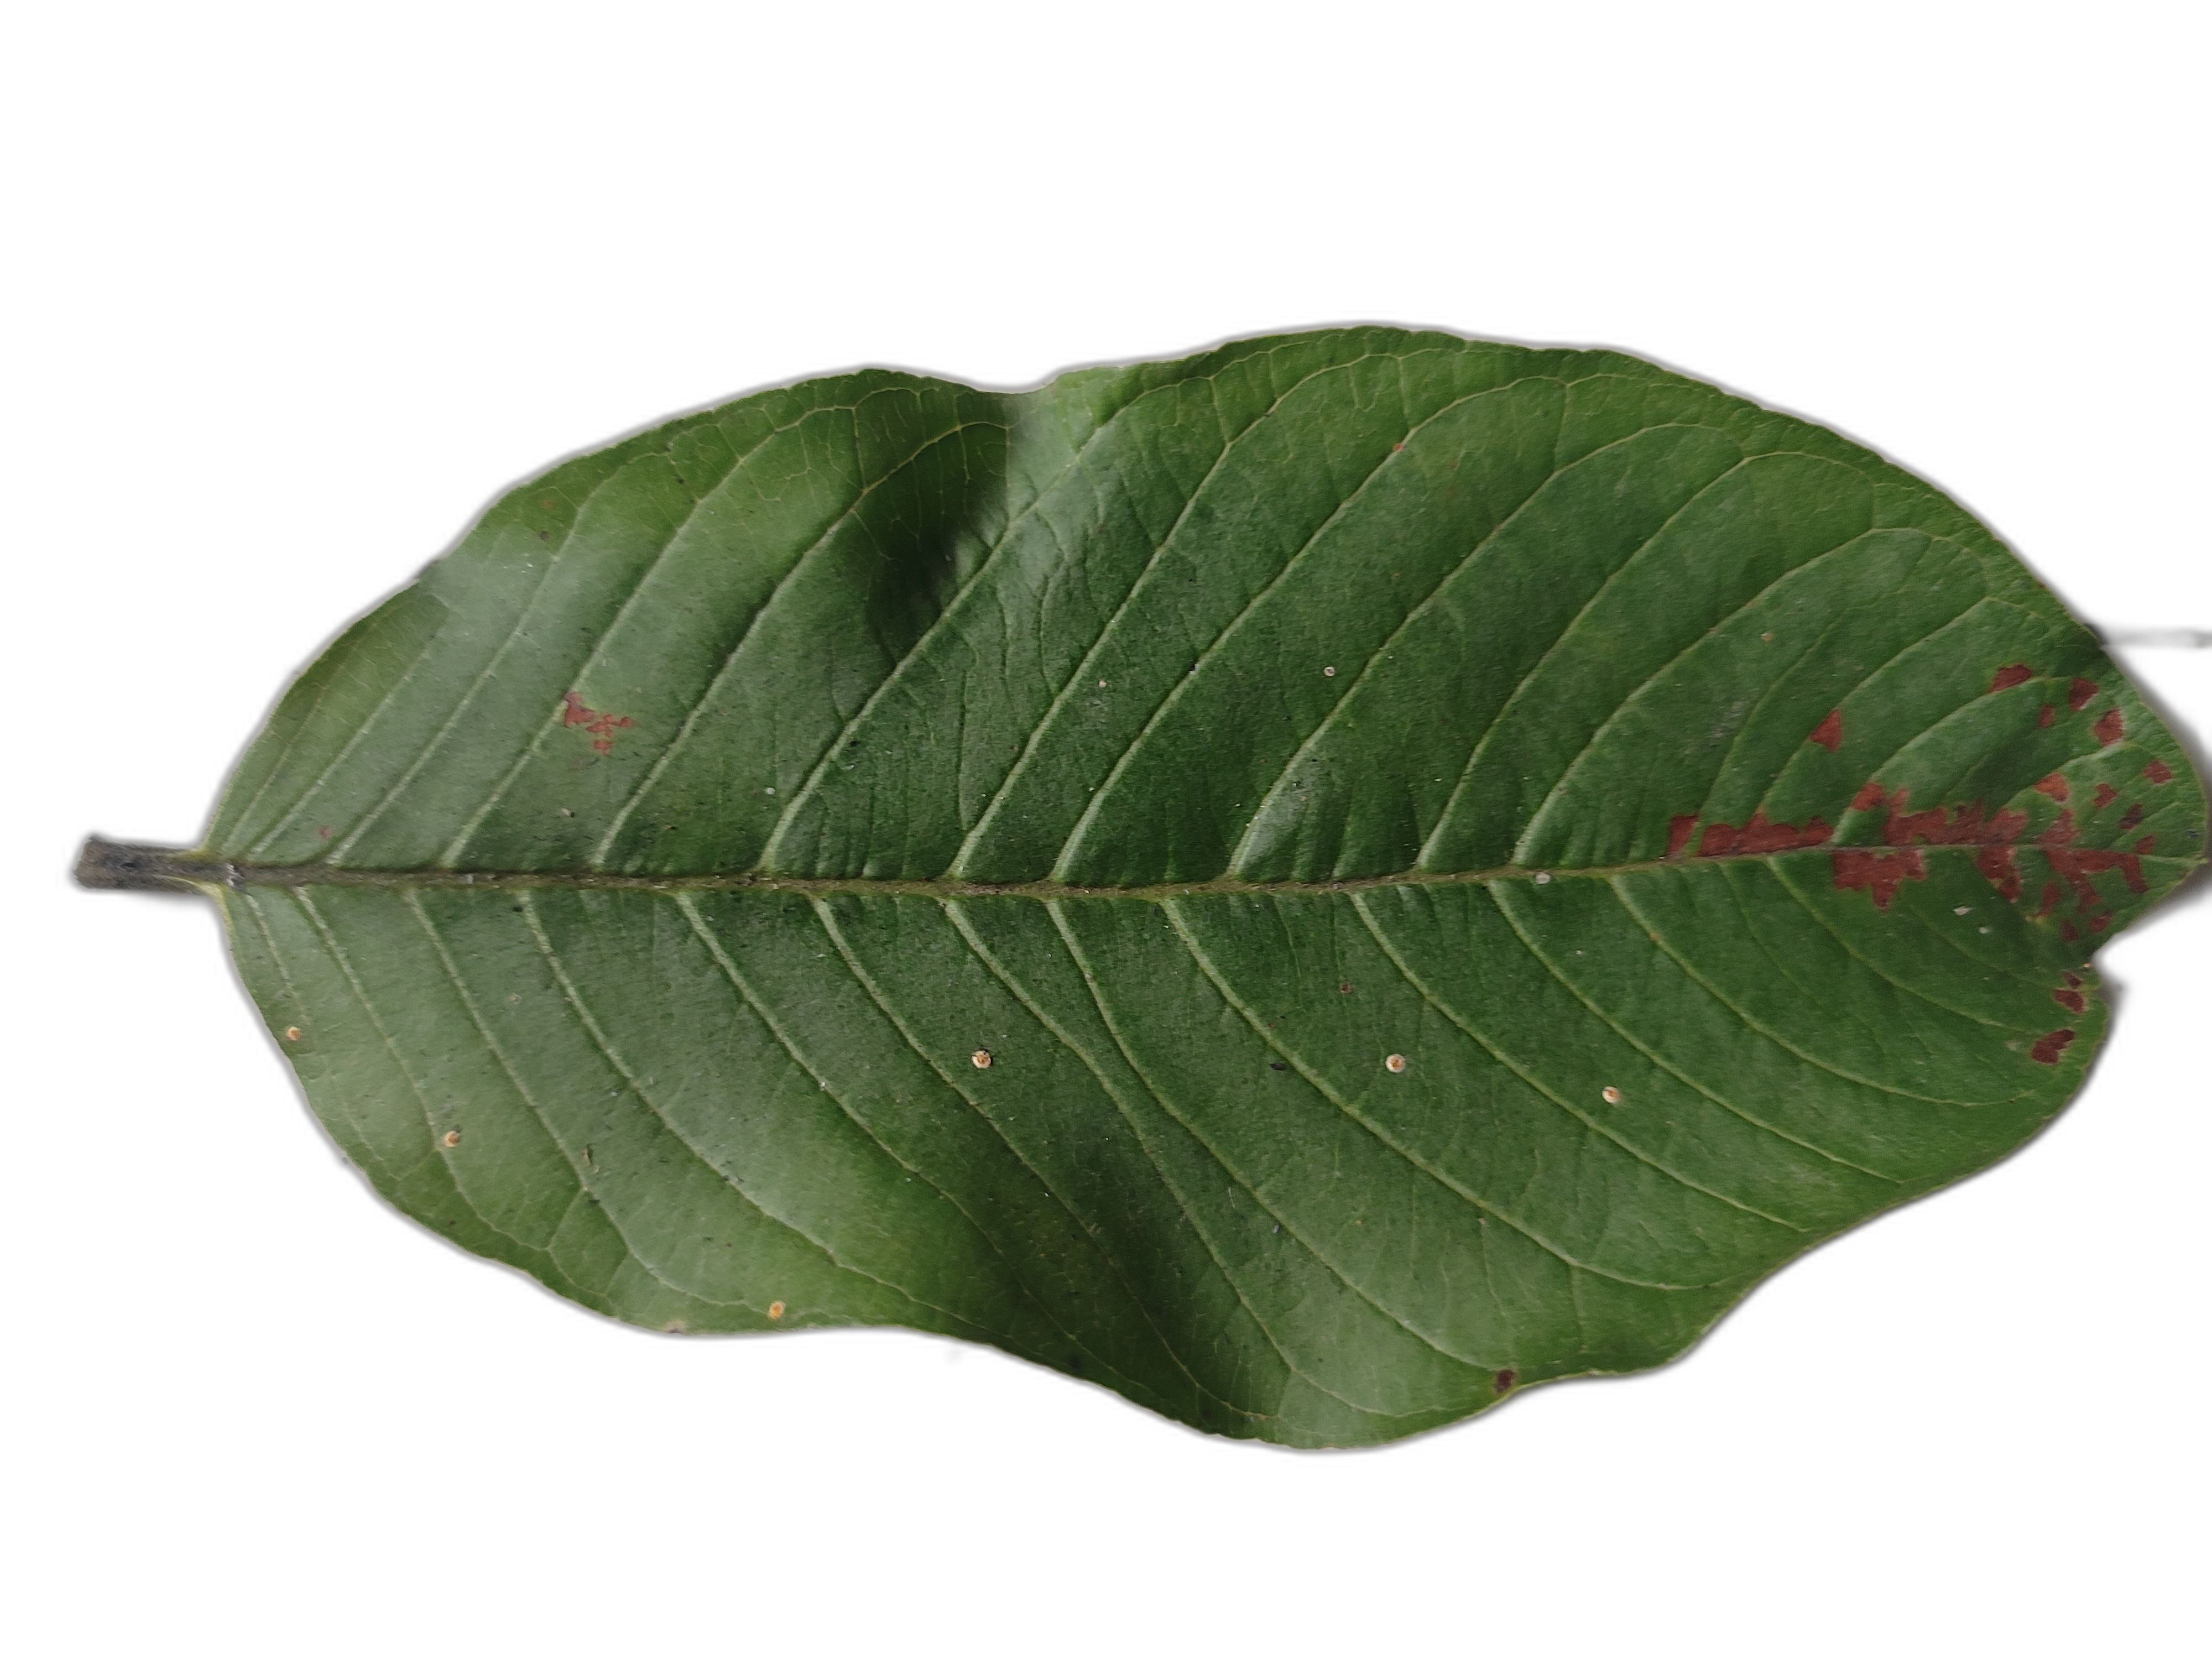
Plant part: leaf
Disease: Dot